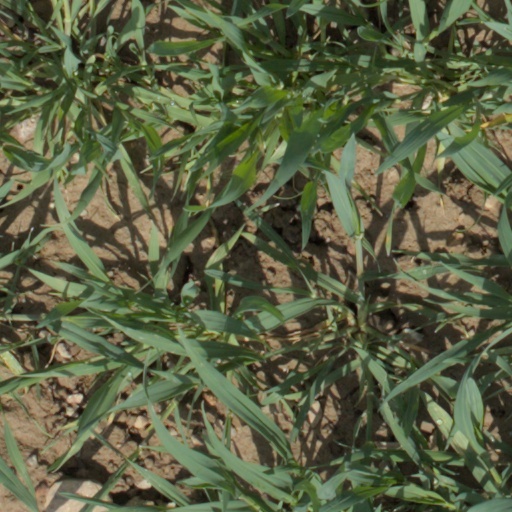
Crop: wheat